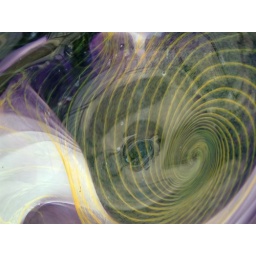
a hand blown glass plate study near my favorite coffee shop